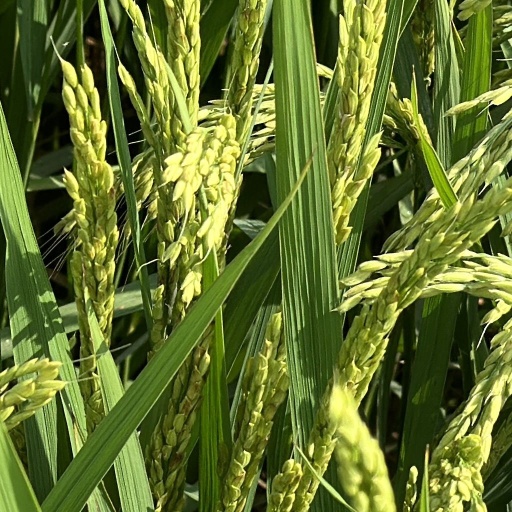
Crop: rice